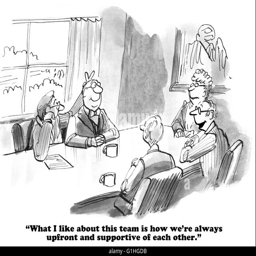
business cartoon about a supportive team